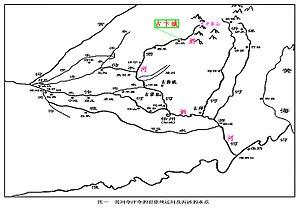
localisation gisement pierre stone needle
Stone needle est une pierre dont les propriétés sont utilisées en médecine traditionnelle chinoise comme traitement parallèle à celui des plantes. Principalement outil de massage et d’acupuncture, la pierre est aussi portée en bijou. De son nom chinois Bian Shi, appelée aussi « Bian stone » dans les pays anglo-saxons, la pierre stone needle est utilisée encore aujourd’hui en Chine dans les hôpitaux traditionnels pour masser en stimulant les points d’acupuncture, ce qui lui a valu son nom de « pierre aiguille.».